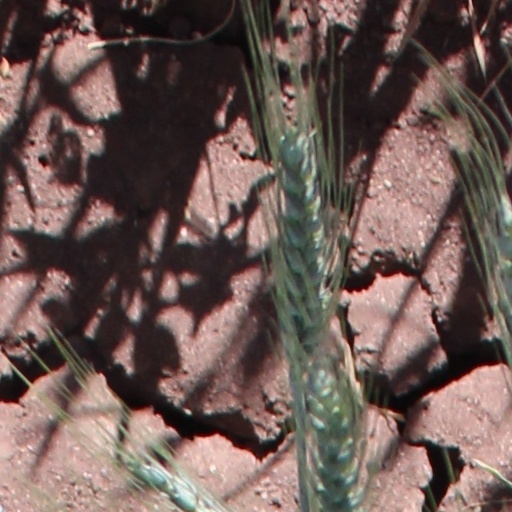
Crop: wheat